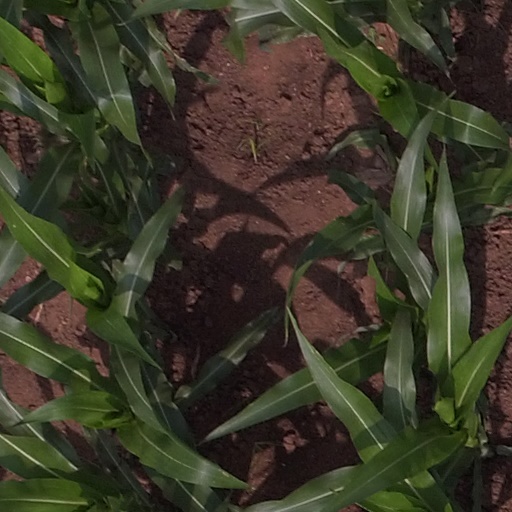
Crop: maize; corn